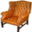
Label: chair